3.7 cm Flak 18/36/37

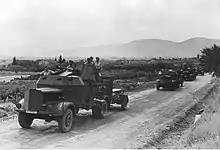
3.7 cm Flak 36 mounted on a German armoured truck in 1943

The original 37 mm gun was developed by Rheinmetall in 1935 as the 3.7 cm Flak 18. The cannon had an overall length of 89 calibers (hence the additional designation L/89), which allowed maximum ceiling. The armour penetration was considerable when using dedicated ammunition, at 100 m distance it could penetrate 36 mm of a 60°-sloped armour, and at 800 m distance correspondingly 24 mm. It used a mechanical bolt for automatic fire, featuring a practical rate of fire of about 80 rounds per minute (rpm). The gun, when emplaced for combat, weighed , and complete for transport, including the wheeled mount, .